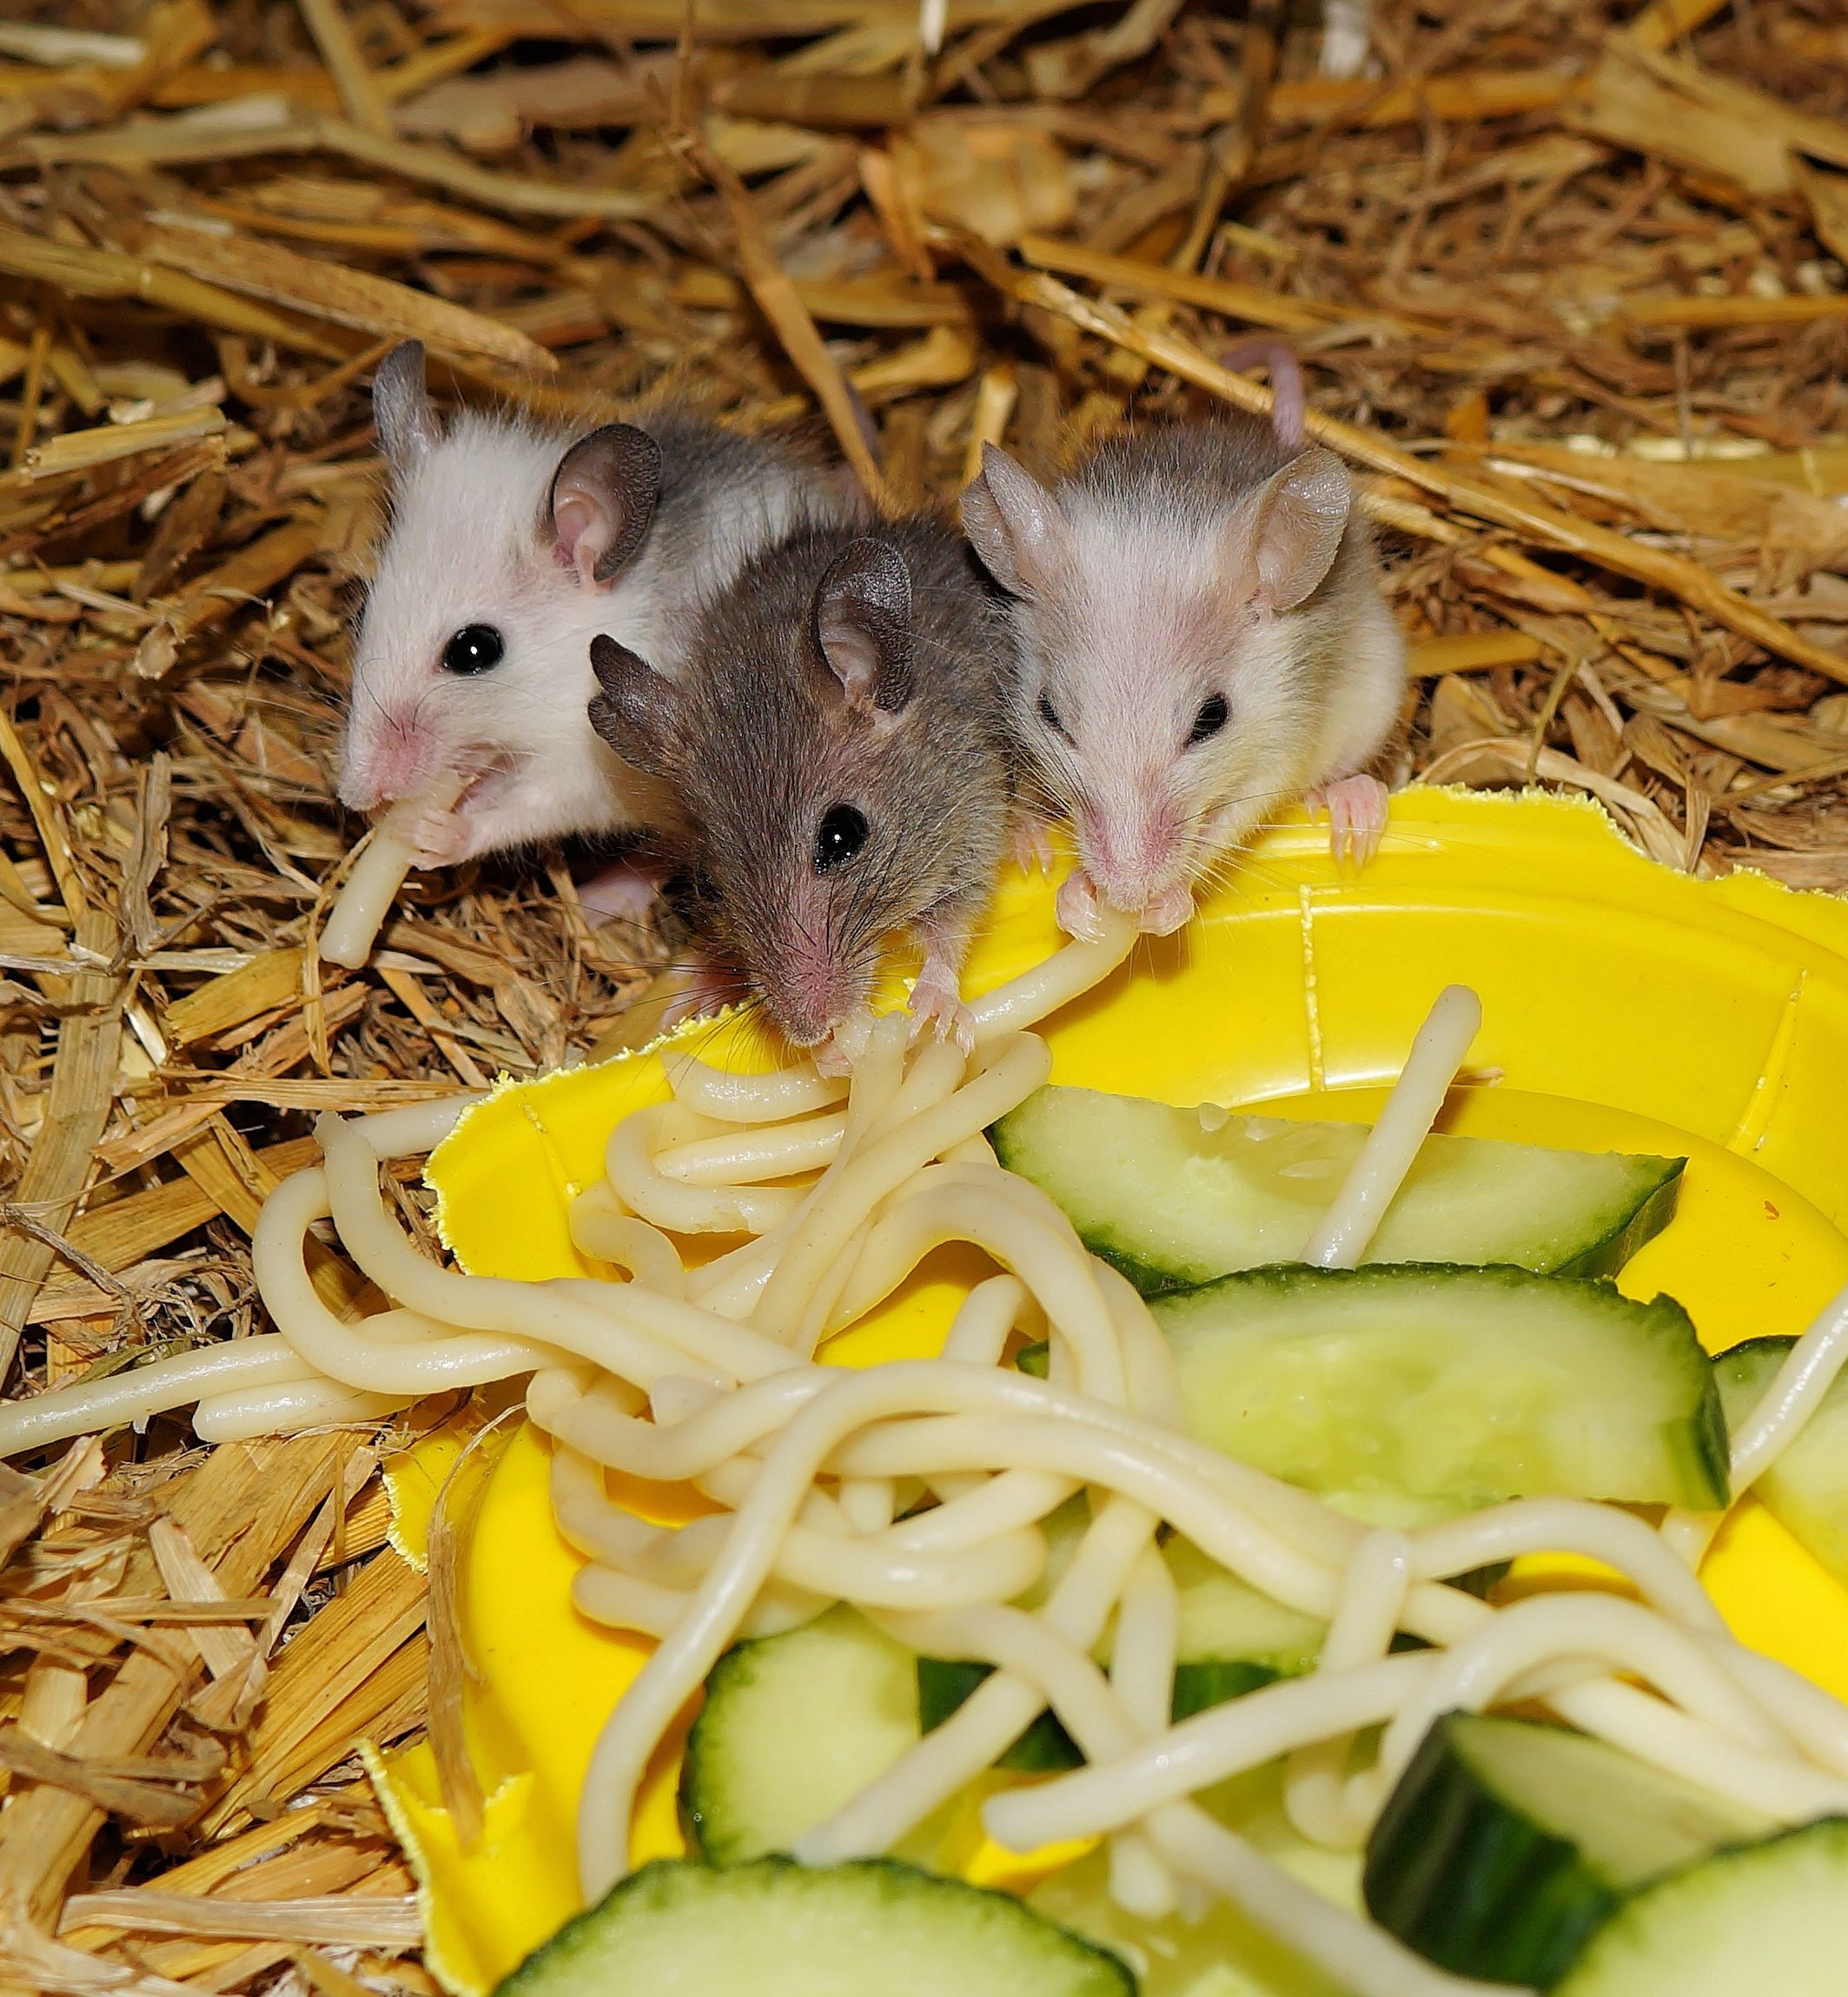
mouse, cute, food, fluffy, produce, mammal, close, eat, hamster, rodent, noodles, rodents, furry, cucumber, vertebrate, mice, young animals, mastomys, muroidea, muridae